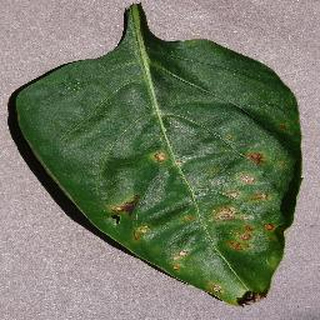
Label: bell_pepper_bacterial_spot